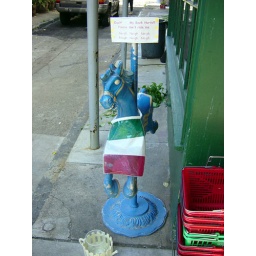
A carousel horse outside a building in the Italian market in Philadelphia.